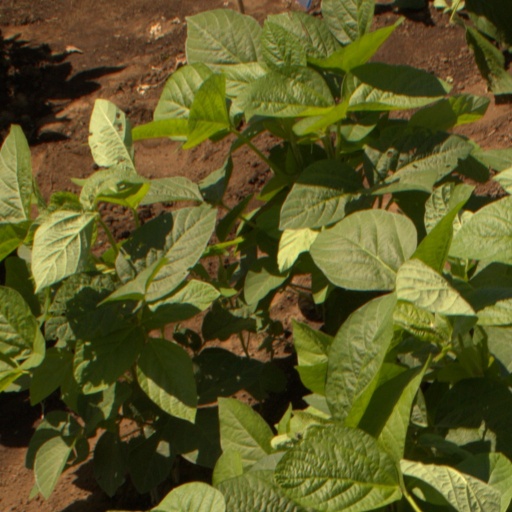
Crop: soybean